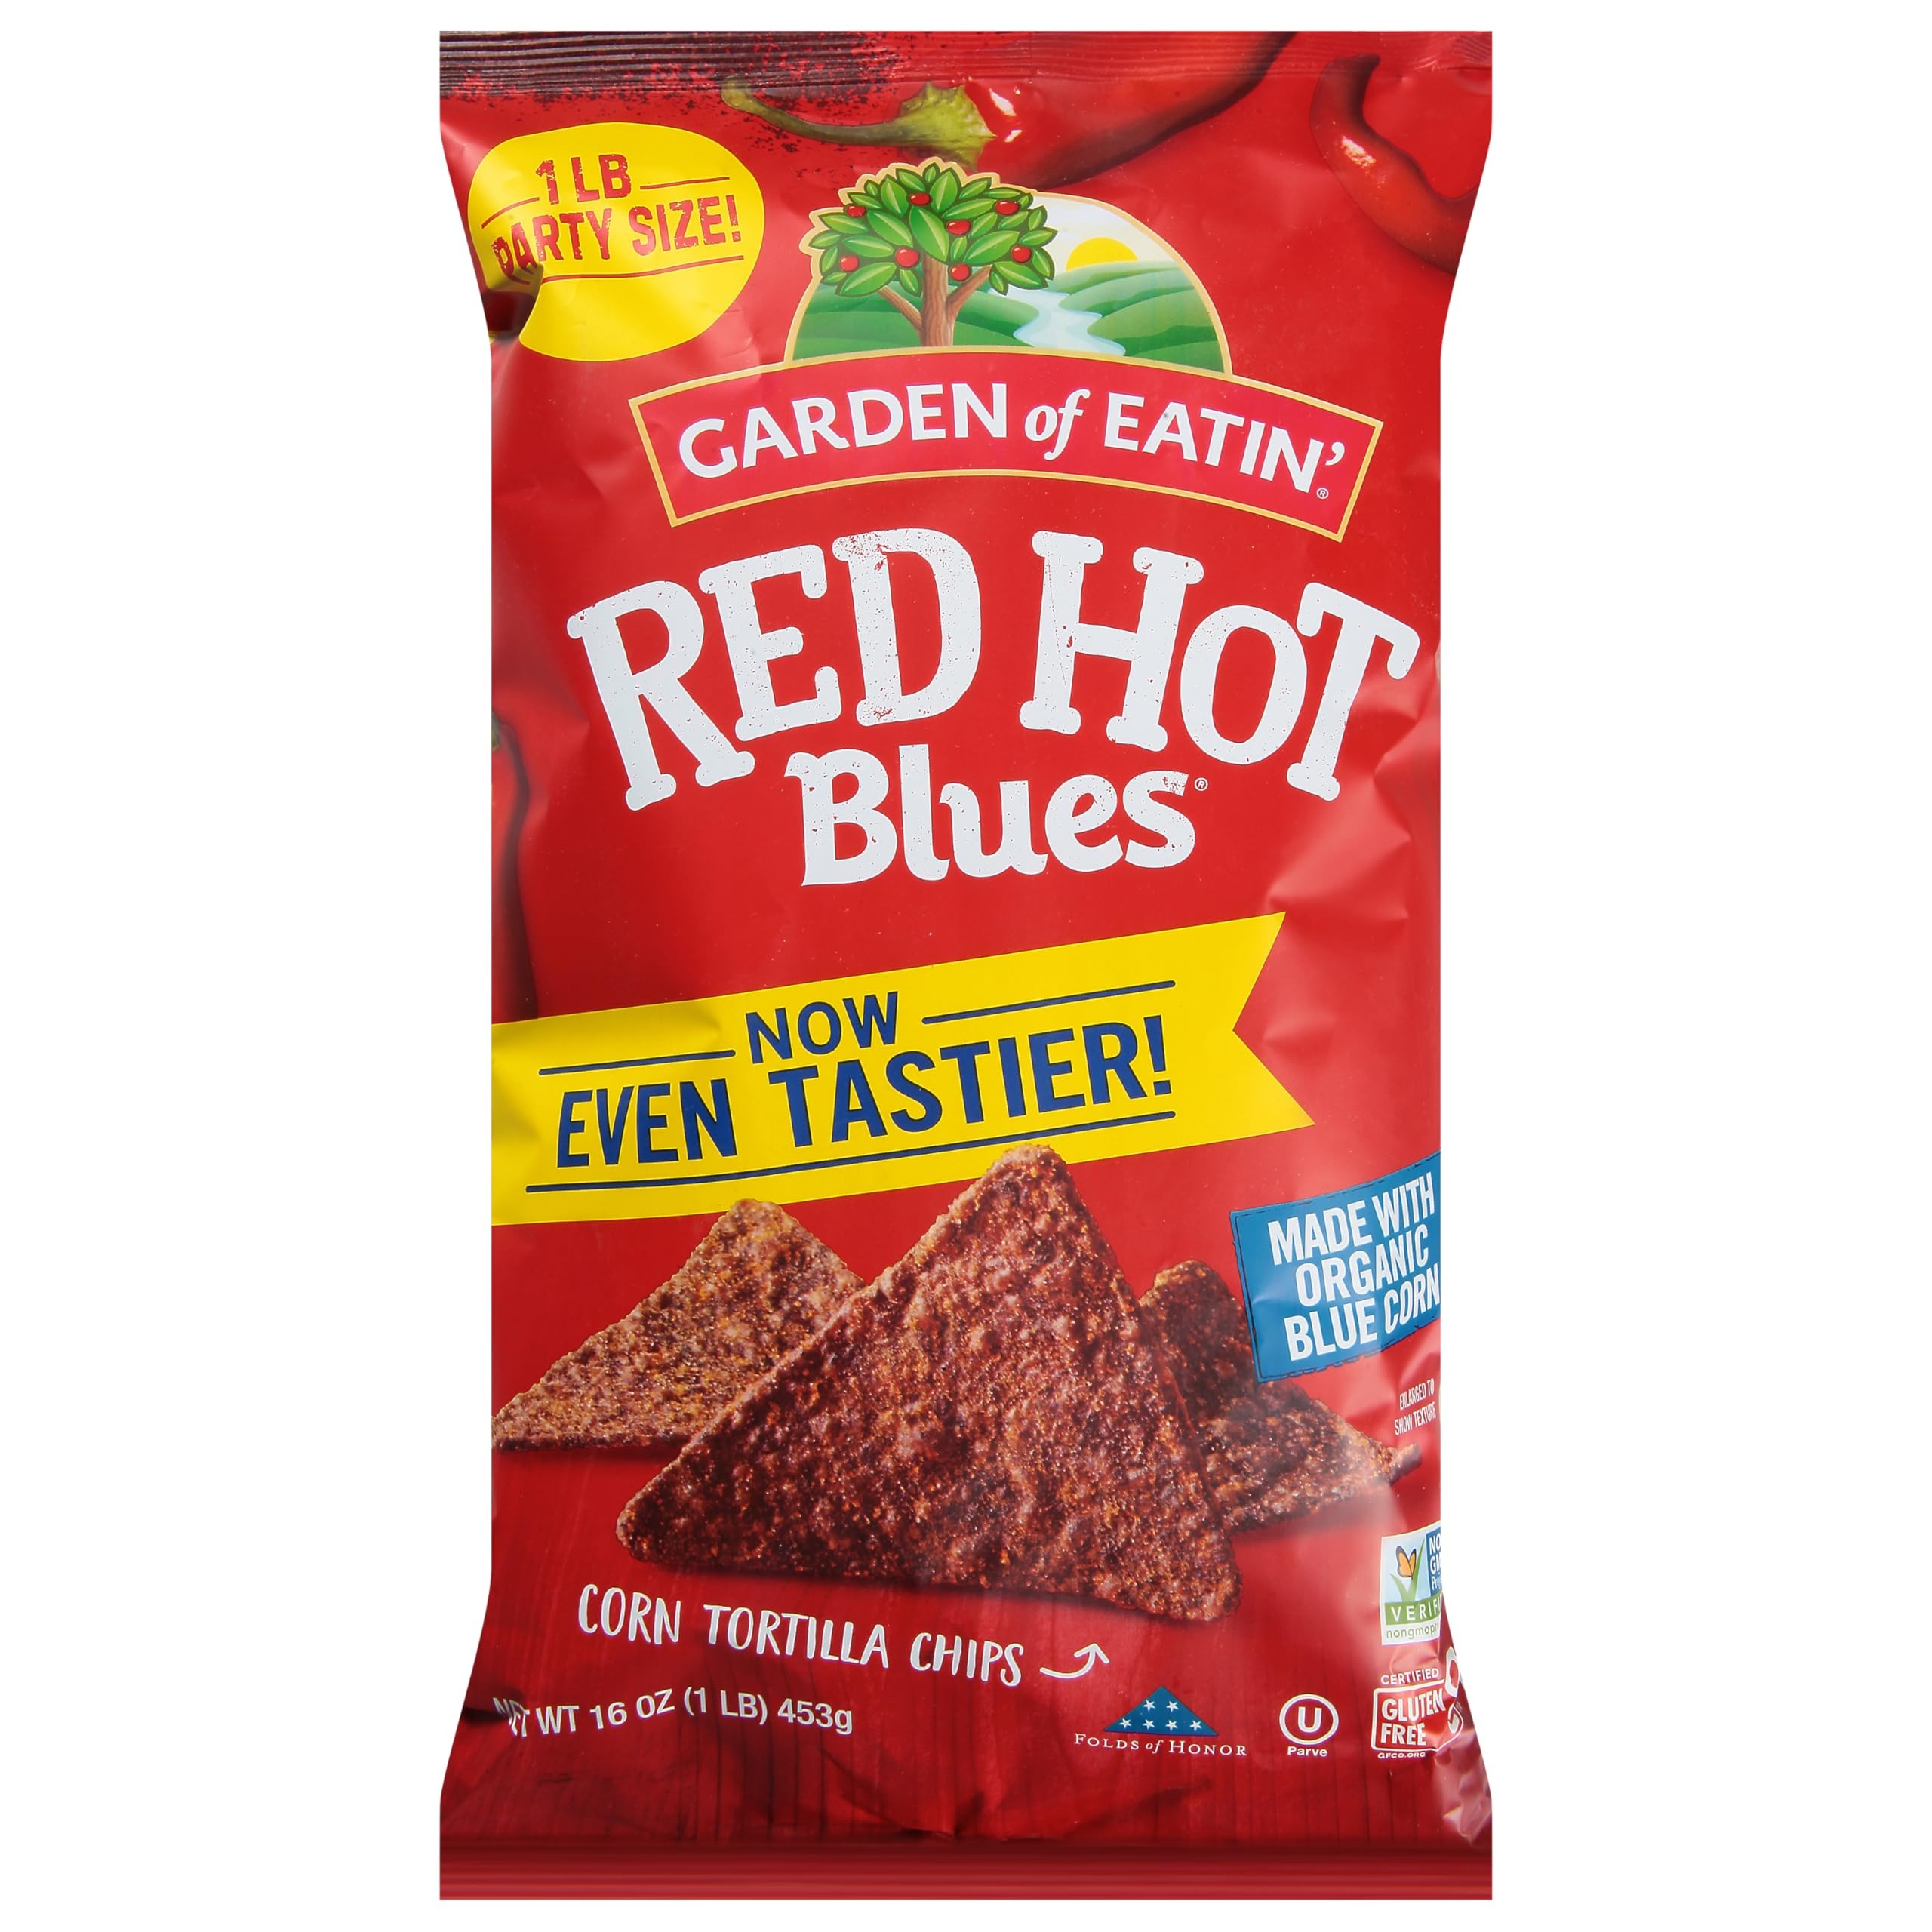
Item Name: Garden of Eatin' Corn Tortilla Chips, Red Hot Blues, 1 lb bag
Bullet Point 1: 16 oz. bags of Garden of Eatin' Red Hot Blues Corn Tortilla Chips
Bullet Point 2: Made with organic blue corn and sprinkled with a dash of cayenne pepper
Bullet Point 3: Certified organic corn and Non-GMO Project Verified
Bullet Point 4: Gluten-free and Kosher
Bullet Point 5: Does not contain hydrogenated oils, artificial flavors, or artificial preservatives
Value: 16.0
Unit: Ounce

Price: 6.955